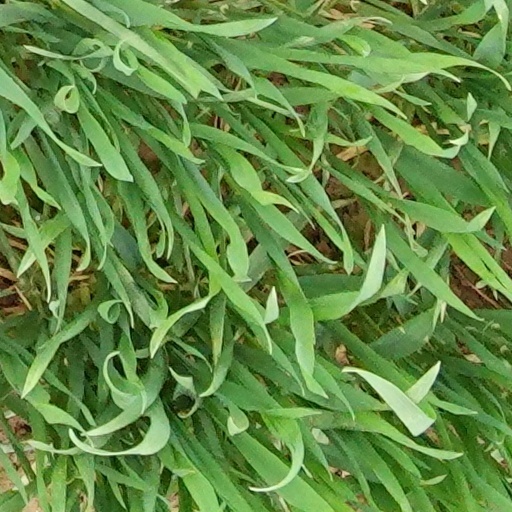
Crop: wheat